Louis Ricard

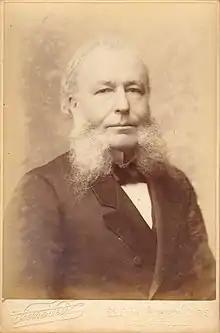

Louis Pierre Hippolyte Ricard (17 March 1839 – 2 March 1921) was a wealthy French lawyer and liberal politician. He was Minister of Justice in 1892 and again in 1895–96. He is best known for steering through the 1898 law on workplace accidents.